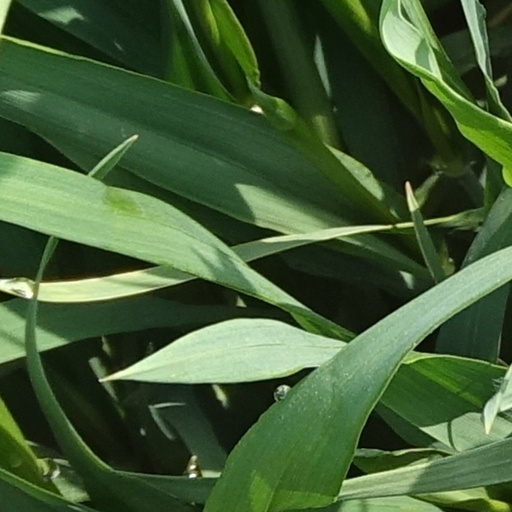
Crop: wheat